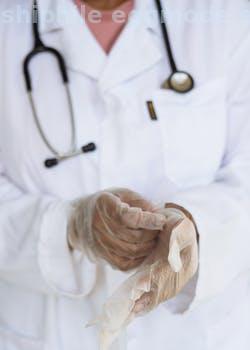
Label: Watermark